SBB Historic

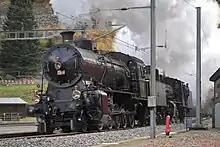
A SBB C5/6 operated on the Gotthard Railway (summit line)

Shortly after it was founded in 1902, the Swiss Federal Railways planned to build a railway museum in order to make the existing historically valuable vehicles and other railway artefacts accessible to the public. After lengthy discussions, a small railway museum was opened in 1918 in the service building of the Zurich freight yard on Hohlstrasse. As the interest for a national transport museum became apparent in the 1950s, the SBB participated in the foundation of the Swiss Museum of Transport, which was finally inaugurated in Lucerne in 1959.